Albania–Kosovo relations

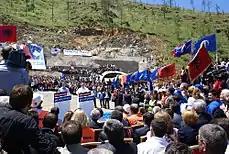
Prime ministers Hashim Thaçi of Kosovo and Sali Berisha of Albania at the opening of Kalimash tunnel

When Kosovo declared its independence from Serbia on 17 February 2008, Albania became one of the first countries to officially announce its recognition of the Republic of Kosovo. Diplomatic relations were established the following day.